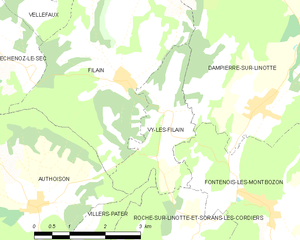
Carte des communes françaises